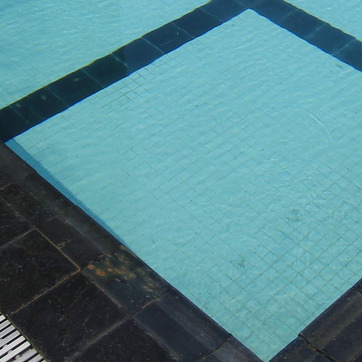
Material: water